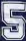
Number: 5